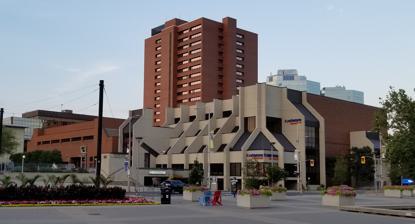
Building: Hamilton Convention Centre
Country: Canada
Year built: 1981
Convention, exhibition and event facility in Hamilton, Ontario, Canada Hamilton Convention Centre Hamilton Convention Centre, Ellen Fairclough Building , and FirstOntario Concert Hall Address 1 Summers Lane Hamilton , Ontario L8P 4Y2 Coordinates 43°15′25″N 79°52′17″W / 43.25692°N 79.87129°W / 43.25692; -79.87129 Owner City of Hamilton Operator Carmen's Group Built 1981 ; 44 years ago ( 1981 ) Opened June 19, 1981 ; 43 years ago ( 1981-06-19 ) Renovated 2013 ; 12 years ago ( 2013 ) Theatre seating 2,193 ( FirstOntario Concert Hall ) Enclosed space • Total space 80,000 sq ft (7,400 m 2 ) Parking 600 space, 6-level underground parking lot Website hccevents .ca The Hamilton Convention Centre is a full service convention , exhibition , and event facility located in downtown Hamilton , Ontario , Canada. The convention centre was designed by local architect Trevor P. Garwood-Jones and was constructed in 1981 along with the connected Ellen Fairclough Building as part of a large urban renewal project that was occurring in the Hamilton downtown core at the time. In 2013, Carmen's Group acquired the rights to operate the Hamilton Convention Centre, and the facility underwent over $1 million in renovations. The Hamilton Convention Centre is in the Ellen Fairclough Building, which at 94 m (308 ft) tall, is currently the 5th tallest building in Hamilton, Ontario , and is directly connected to FirstOntario Concert Hall , the Art Gallery of Hamilton , Lloyd D. Jackson Square , and the Sheraton Hamilton Hotel. Description Level 1 The first floor of the Hamilton Convention Centre features the Wentworth Room , a 20,000 sq ft (1,900 m 2 ) exhibition space with removable divider walls allowing for 3 separate exhibition spaces, each with their own entrance. The Wentworth Concourse runs the entire length of the Wentworth room, and features a direct connection to FirstOntario Concert Hall . The Hamilton Convention Centre Décor Gallery is also located on this level. The Convention Centre's loading dock is located on this level, and features a drive-through door and a ramp leading to the Wentworth Room, as well as a large freight elevator capable of transporting vehicles to the second and third levels. The loading dock is shared with the Ellen Fairclough Building and FirstOntario Concert Hall The Ellen Fairclough Building has a separate lobby located along King Street West . Wentworth Room Wentworth Concourse viewed from the main entrance. The Wentworth Room is to the left, and the entrance to FirstOntario Concert Hall is to the right Wentworth Concourse. The entrances to the Wentworth Room are on the left Décor Gallery and escalators Level 2 The second floor of the Hamilton Convention Centre features the Albion Room , a 4,000 sq ft (400 m 2 ) ballroom with removable divider walls allowing for 3 separate rooms, each with their own entrance. The second floor also features 8 meeting rooms, one of which overlooks the Wentworth Room via a window. This floor also features a large outdoor public plaza and sculpture court known as Commonwealth Square , which is located above Summers Lane, and is shared with the Art Gallery of Hamilton and FirstOntario Concert Hall . Connections with the Sheraton Hamilton Hotel and the Lloyd D. Jackson Square mall are on this level, being accessible via an enclosed pedestrian bridge. Second floor corridor. The entrances to the Albion Room are on the left Path from the Hamilton Convention Centre to the pedestrian bridge. Several décor displays are located along this path Pedestrian bridge connecting the Hamilton Convention Centre with the Sheraton Hamilton Hotel and Lloyd D. Jackson Square "Canadac", a Stelcoloy sculpture by Kosso Eloul located at Commonwealth Square Level 3 The third floor of the Hamilton Convention Centre features the Chedoke and Webster Rooms . The Chedoke Ballroom is the larger of the two, with up to 20,000 sq ft (1,900 m 2 ) of floor space, while the smaller Webster ballroom offers up to 4,620 sq ft (400 m 2 ) of floor space. With the use of removable divider walls, the Chedoke Ballroom can be divided into a total of 5 separate rooms. However, the maximum configuration allowing for individual entrances to the Chedoke Ballrooms is 3 separate rooms. The Webster room can also be divided into 3 separate rooms with individual entrances. The Webster Lounge features a private bar that overlooks the intersection of King Street and MacNab Street . The third floor also features an outdoor patio known as the Webster Terrace , as well as a large meeting room. All floors above this level are considered part of the Ellen Fairclough Building, and are used to house various government offices. Chedoke Ballroom Chedoke Ballroom C during the ConBravo! 2019 closing ceremonies Chedoke Foyer. The entrances to the Chedoke Ballroom are on the right See also Ellen Fairclough Building FirstOntario Concert Hall Art Gallery of Hamilton FirstOntario Centre Sheraton Hamilton Lloyd D. Jackson Square List of tallest buildings in Hamilton, Ontario References